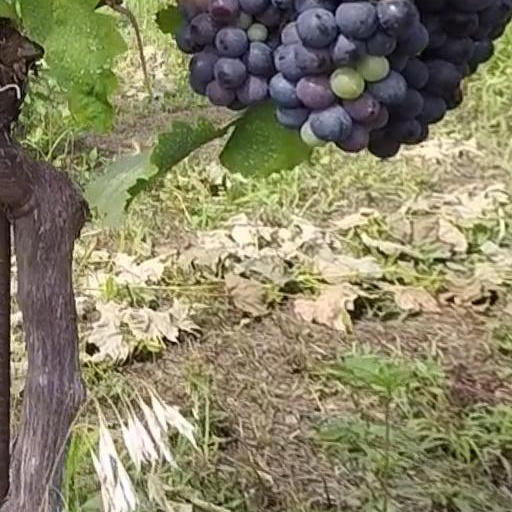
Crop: grape